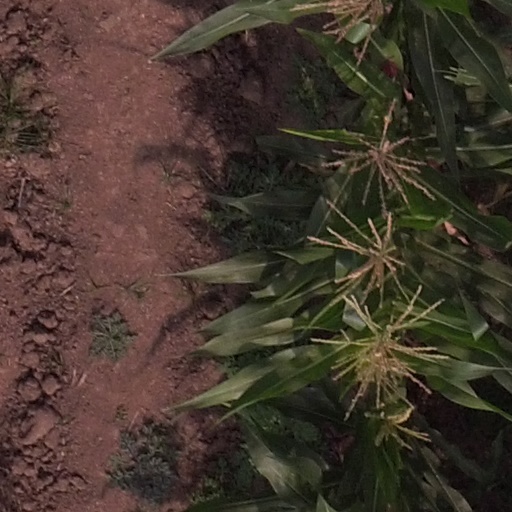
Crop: maize; corn